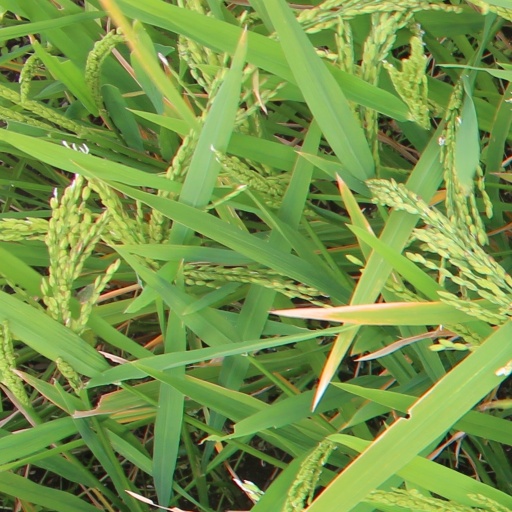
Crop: rice